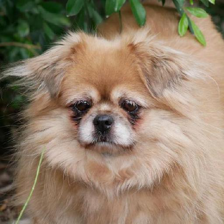
Label: animals